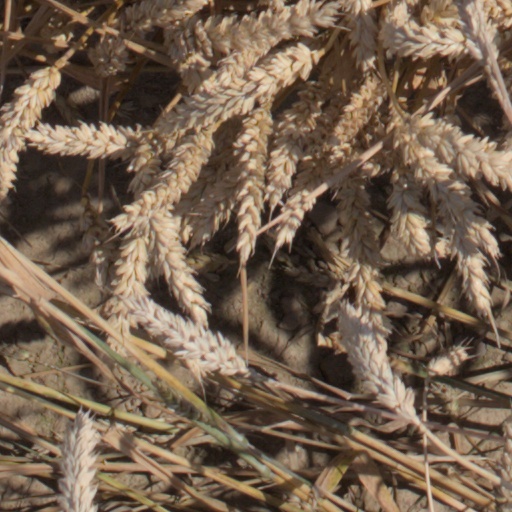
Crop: wheat